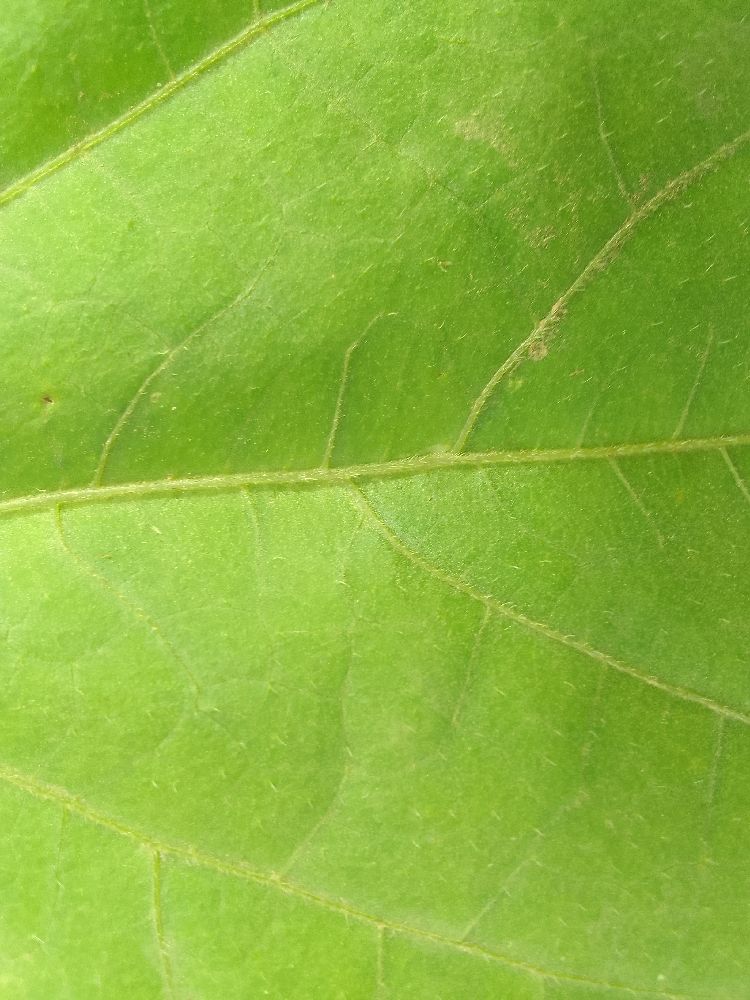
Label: healthy